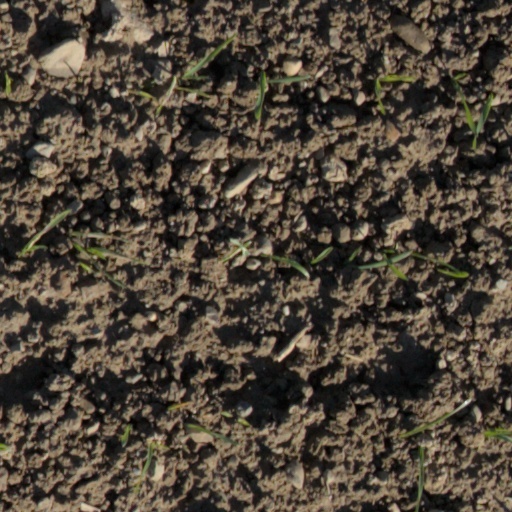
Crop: wheat